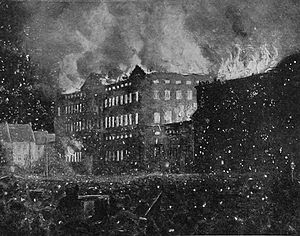
Christiansborgs brand 1884
Branden efter maleri af Otto Bache
Christiansborgs brand 1884 også kaldet Christiansborgs anden brand startede om eftermiddagen den 3. oktober 1884.